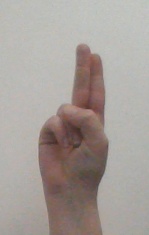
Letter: taa